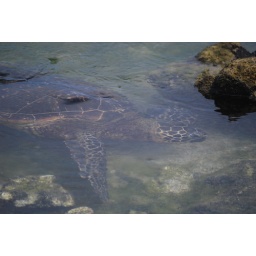
Green turtles in a rock pool on the Kona coast of Big Island. Keauhou, Hawaii. June 2009